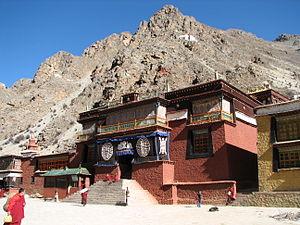
Le district de Doilungdêqên est un district administratif de la région autonome du Tibet en Chine. Il est placé sous la juridiction de la ville-préfecture de Lhassa.
Sites historiques et culturels majeurs protégés de la région autonome du Tibet sont une liste de sites protégés au niveau provincial de la République populaire de Chine, pour la région autonome du Tibet.
Shou est un caractère chinois représentant la longévité. Il est également utilisé comme symbole dans l'ornementation sous différentes formes, entre autres, chez les populations han et mongoles et mandchoues, coréennes et japonaises d'Extrême-orient. Les Yugurs, population d'origine turque, ayant pour une part intégré des langues mongoles et chinoise, utilisent également le symbole associé sur leurs bijoux.
Le monastère de Tsourphou, ou encore Tsurphu de Tölung tibétain : སཊོད་ལུང་མཊཤུར་ཕུ༑, Wylie : sTod lung mTshur phu, pinyin tibétain : Tolung Tsurpu, THL : tö lung tsur pu, est un monastère kagyupa, siège du Karmapa, situé dans le comté de Tolung Dechen dans la ville-préfecture de Lhassa, à 70 km à l'ouest de son centre urbain, à une altitude de 4 267 mètres.